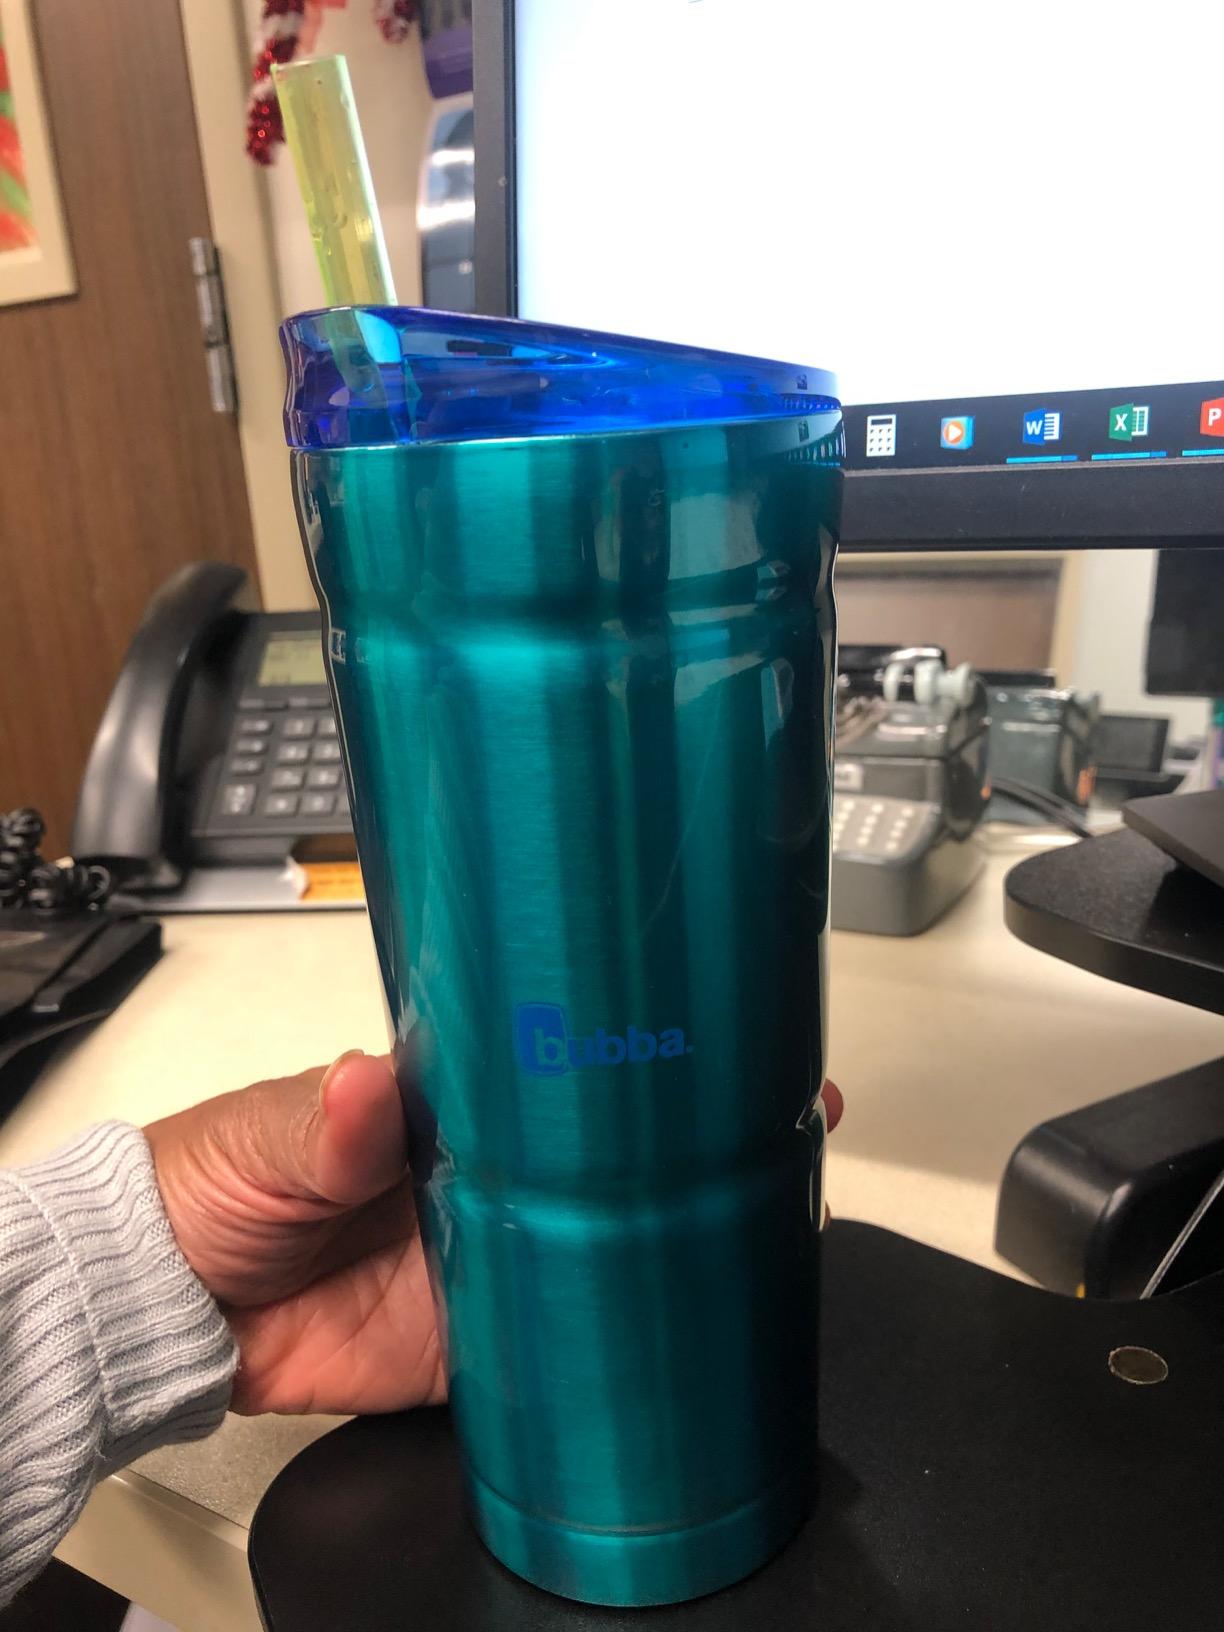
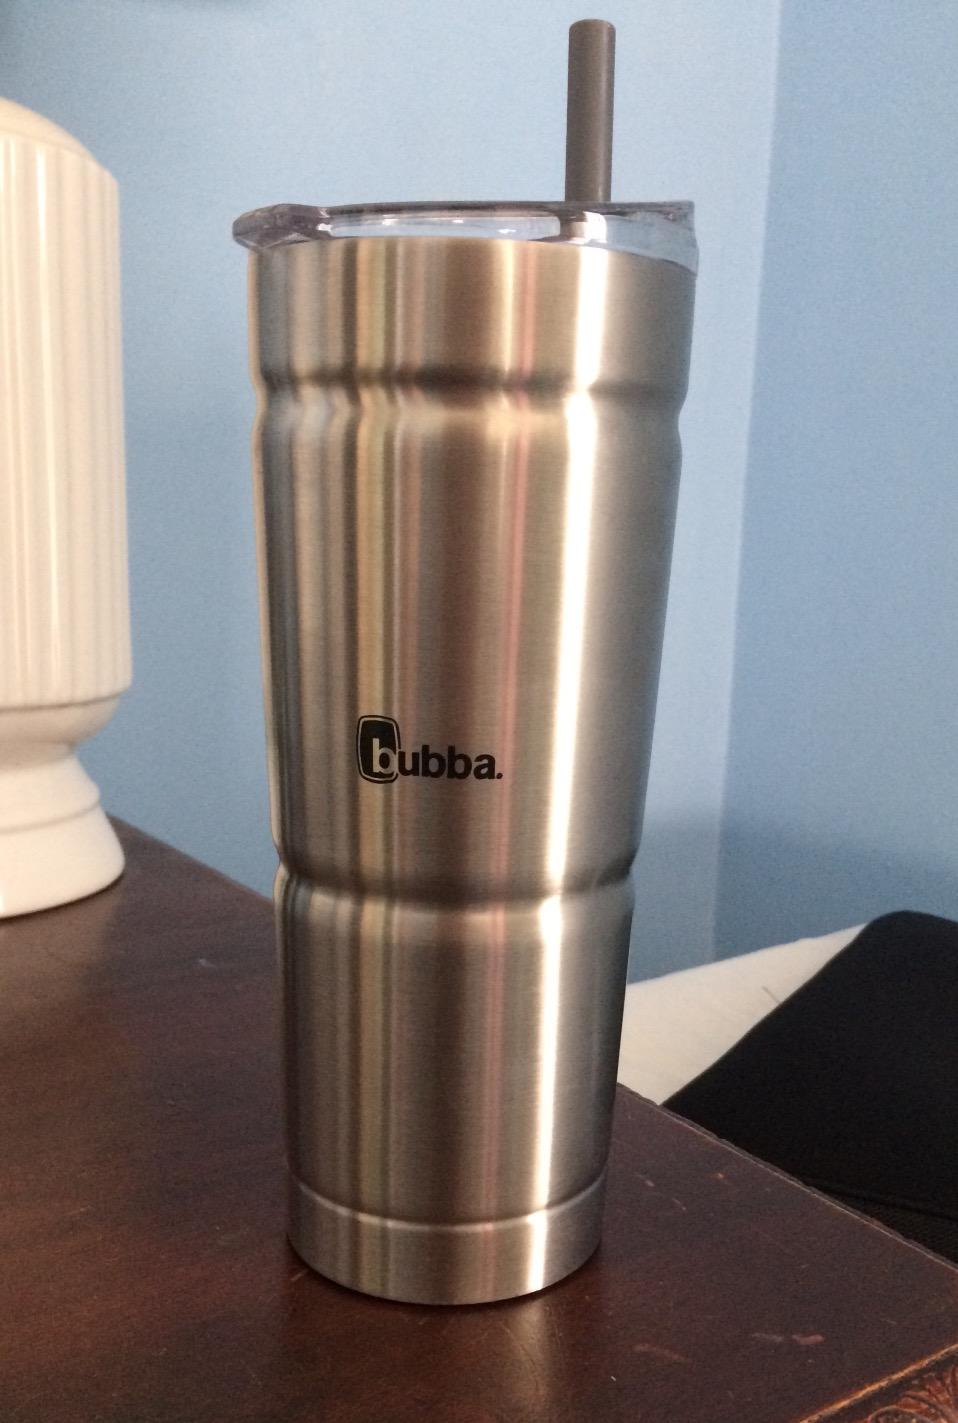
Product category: items_tea
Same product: no